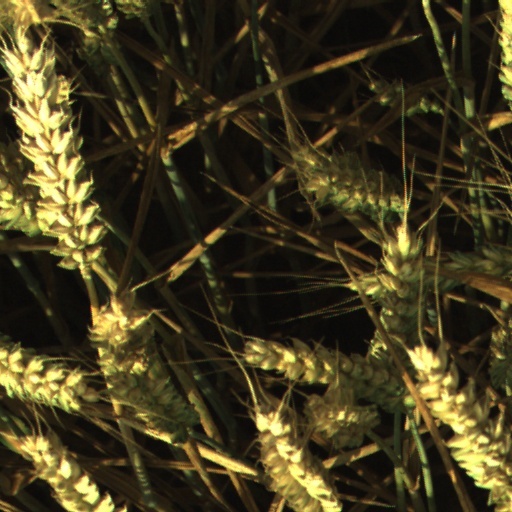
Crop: wheat